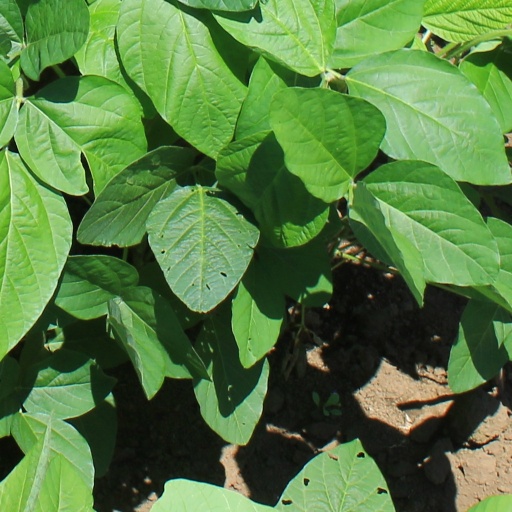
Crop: soybean